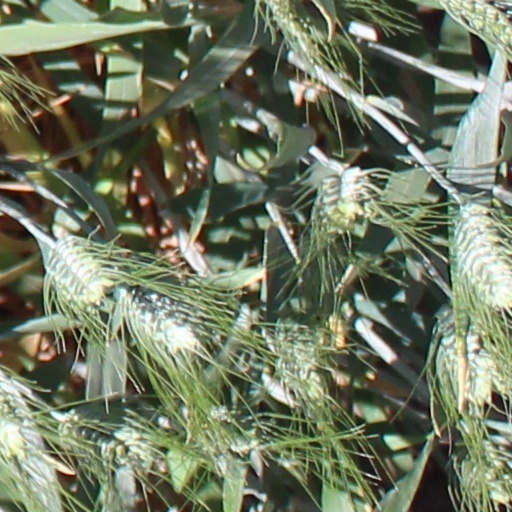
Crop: wheat